Jinx (Cabot novel)

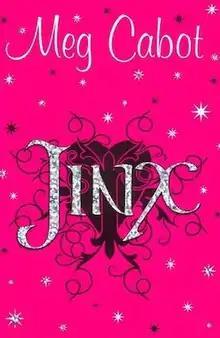
Front cover of first edition

Jean "Jinx" Honeychurch is a sixteen-year-old girl from Iowa. Being certain that she was born with bad luck, she goes to stay with her Aunt Evelyn and Uncle Ted in Manhattan, New York because her ex-boyfriend is stalking her.